Dorino Serafini

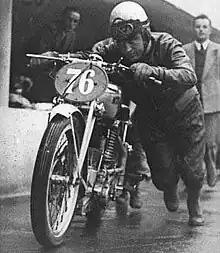
Dorino Serafini in 1936

Teodoro "Dorino" Serafini (22 July 1909 – 5 July 2000) was a motorcycle road racer and racing driver from Italy.